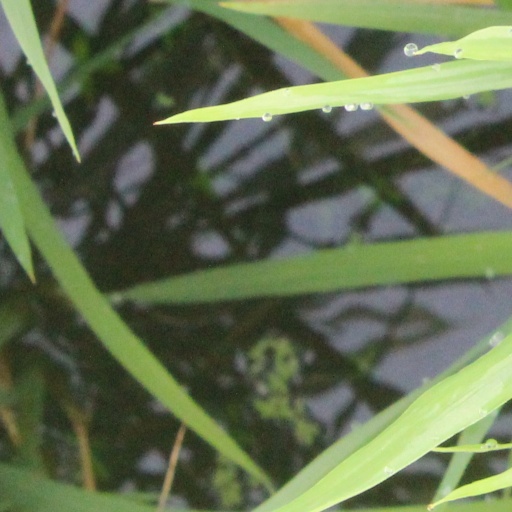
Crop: rice